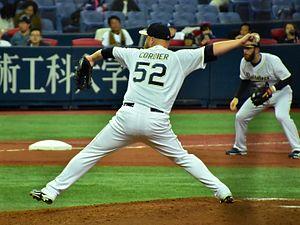
Erik Michael Cordier est un lanceur de relève droitier des Marlins de Miami de la Ligue majeure de baseball.